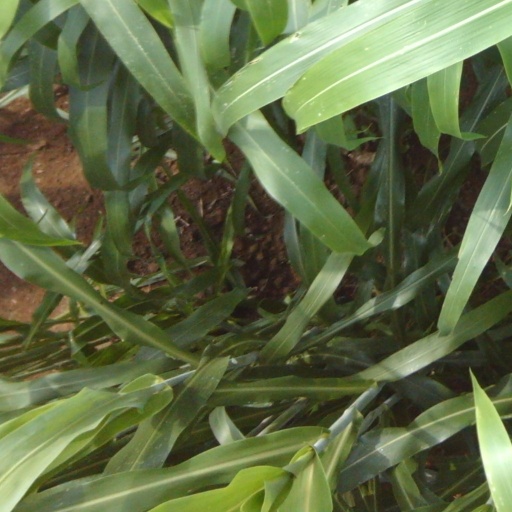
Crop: sorghum